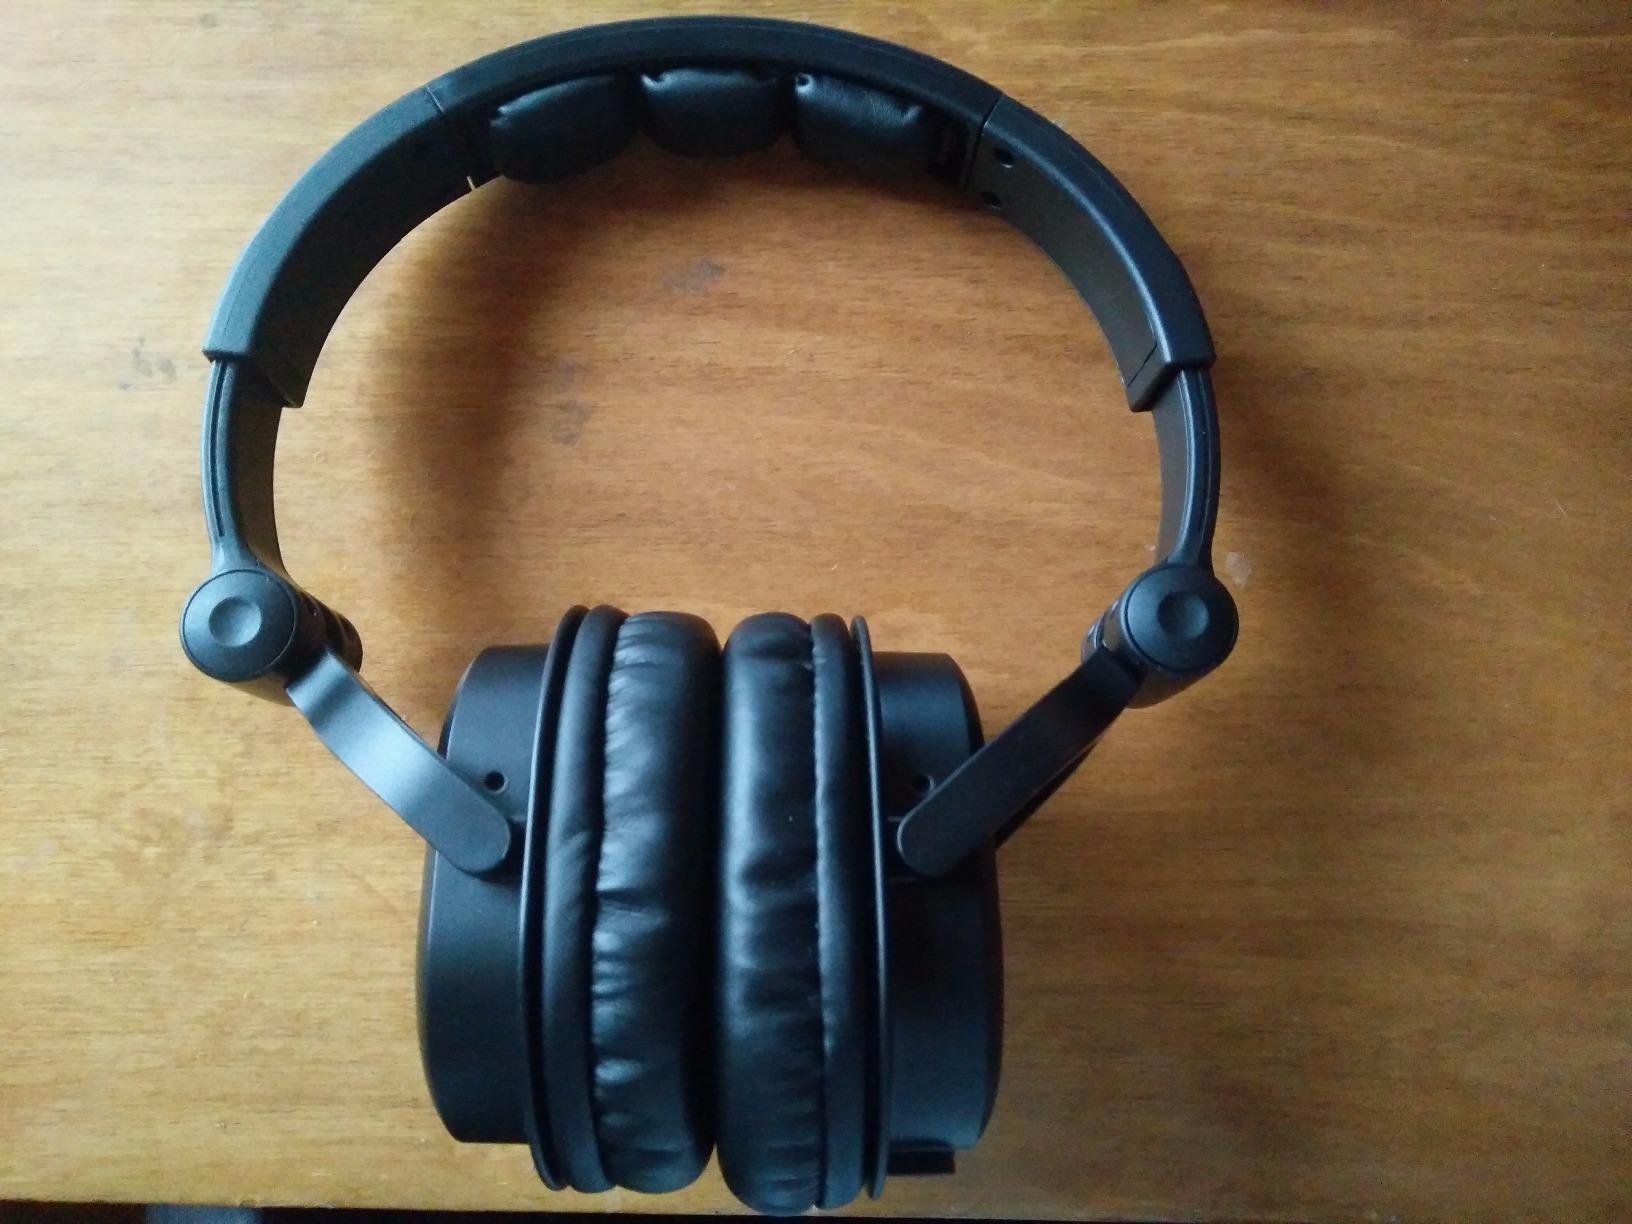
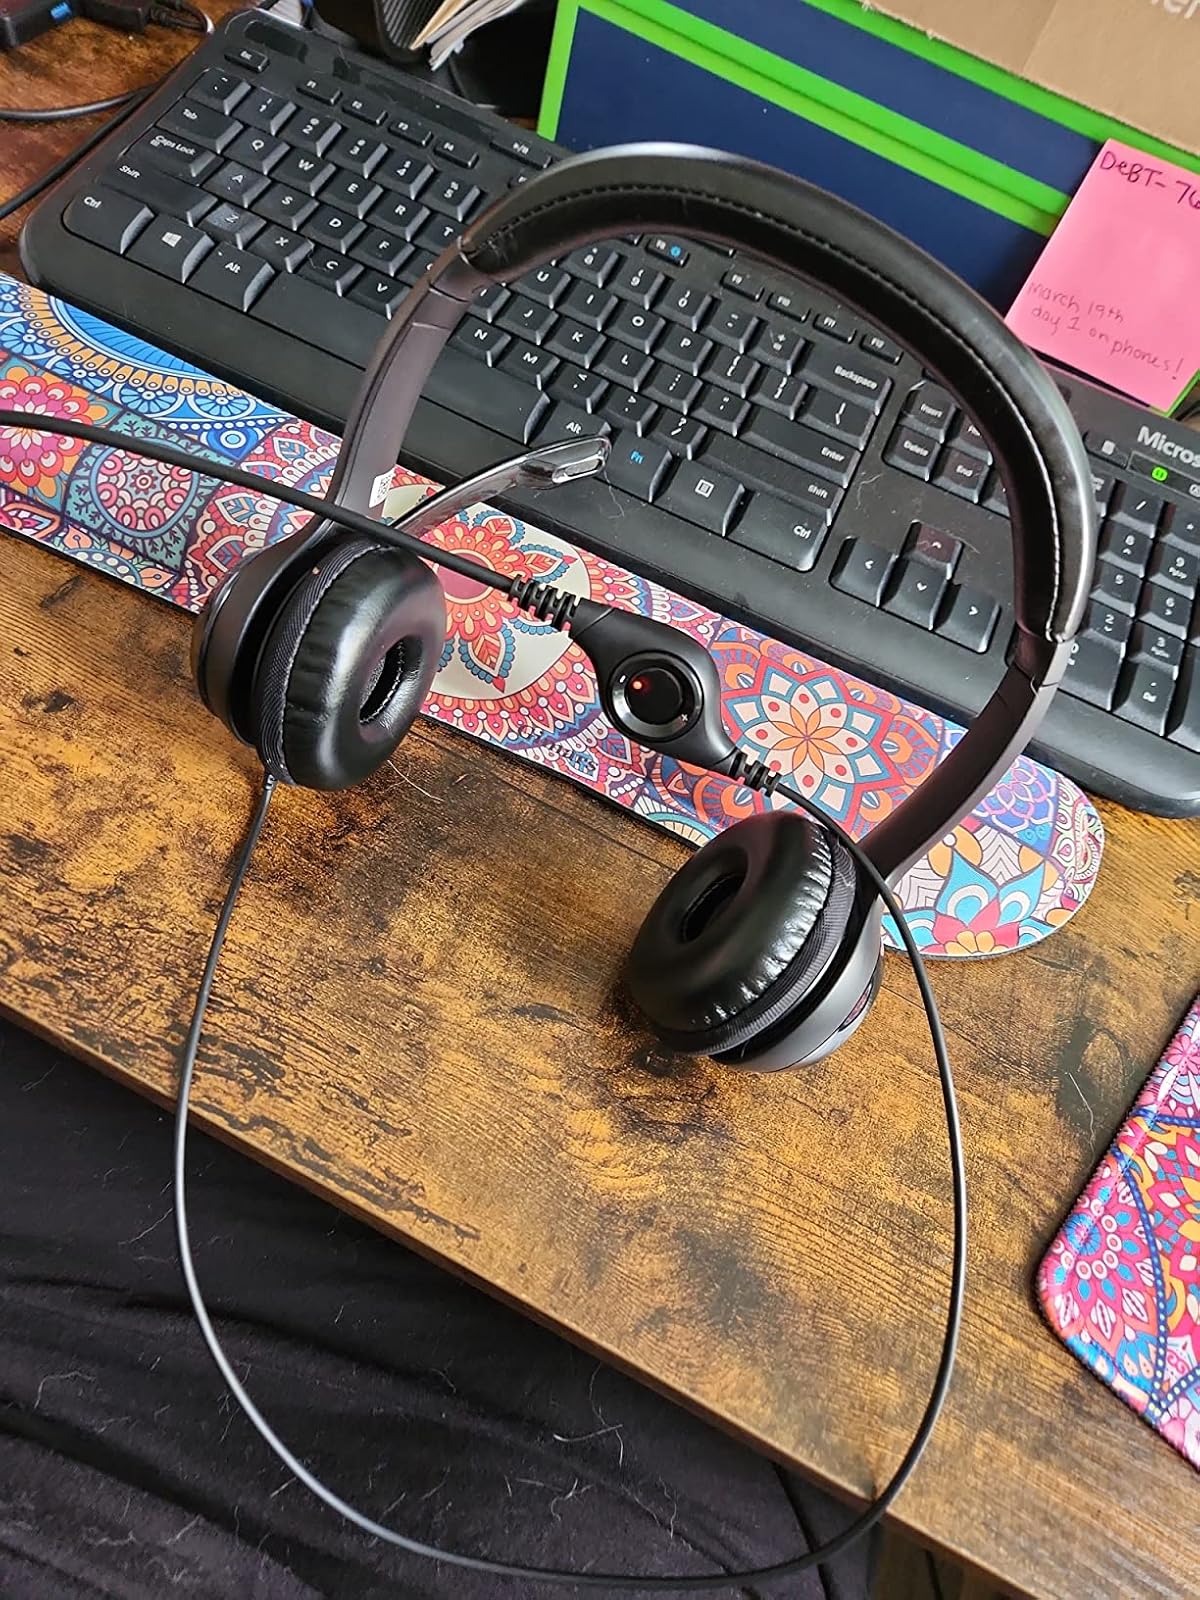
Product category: headphones
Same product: no